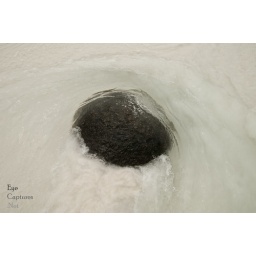
Rippling water around a rock